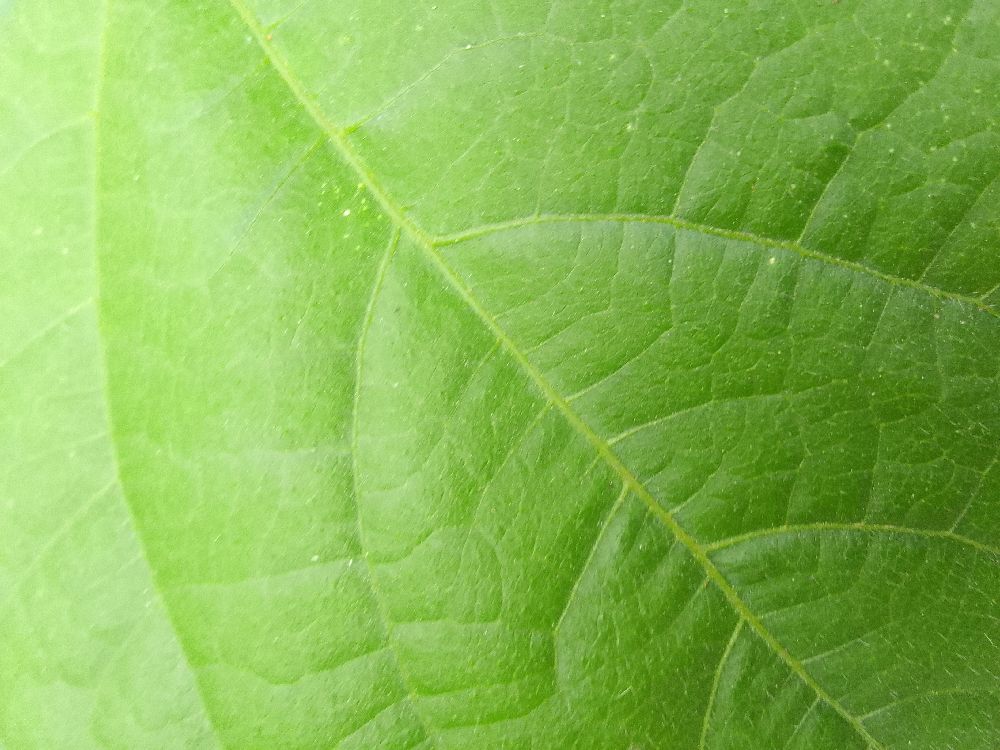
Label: healthy